Ajuran Sultanate

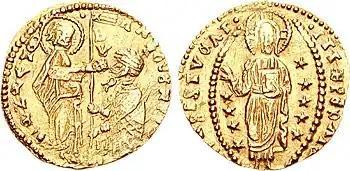
Mogadishu imported valuable gold Sequin coins from the Venetian Empire in Europe.

Vasco da Gama, who passed by Mogadishu in the 15th century noted that it was a large city with houses of four or five storeys high and big palaces in its centre and many mosques with cylindrical minarets. In the 16th century, Duarte Barbosa noted that many ships from the Kingdom of Cambaya sailed to Mogadishu with cloths and spices for which they in return received gold, wax and ivory. Barbosa also highlighted the abundance of meat, wheat, barley, horses, and fruit on the coastal markets, which generated enormous wealth for the merchants.